Will Hill

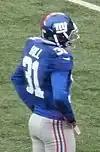
Hill with the New York Giants in 2012

Hill accepted an athletic scholarship to attend the University of Florida, where he played for coach Urban Meyer's Florida Gators football team from 2008 to 2010. As a free safety and special teams contributor, he was chosen to be on the 2008 SEC Football All-Freshman Team. Hill compiled 48 tackles and two interceptions as a freshman for the Gators. He recorded the first tackle of the 2009 BCS Championship Game, in which the Gators defeated the Oklahoma Sooners by a score of 24–14.